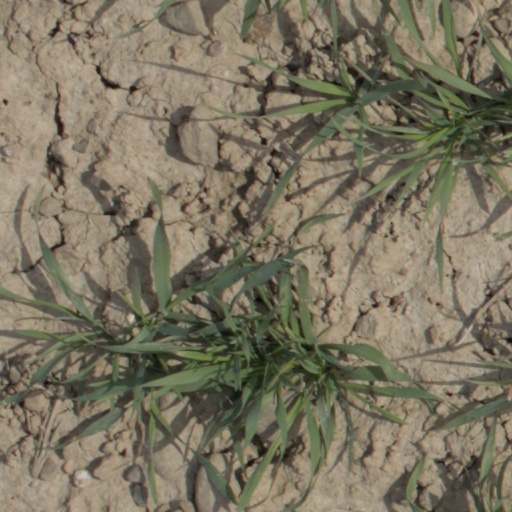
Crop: wheat